Retained mode

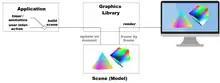
Schematic explanation of a retained mode graphics API

In retained mode the client calls do not directly cause actual rendering, but instead update an abstract internal model (typically a list of objects) which is maintained within the library's data space. This allows the library to optimize when actual rendering takes place along with the processing of related objects.